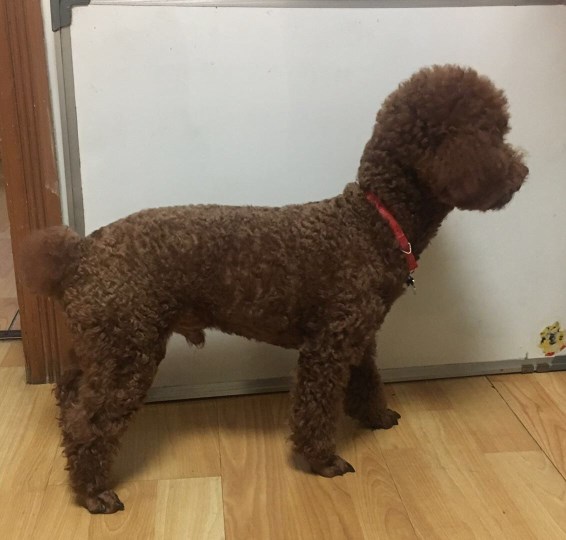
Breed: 2925-n000114-toy_poodle